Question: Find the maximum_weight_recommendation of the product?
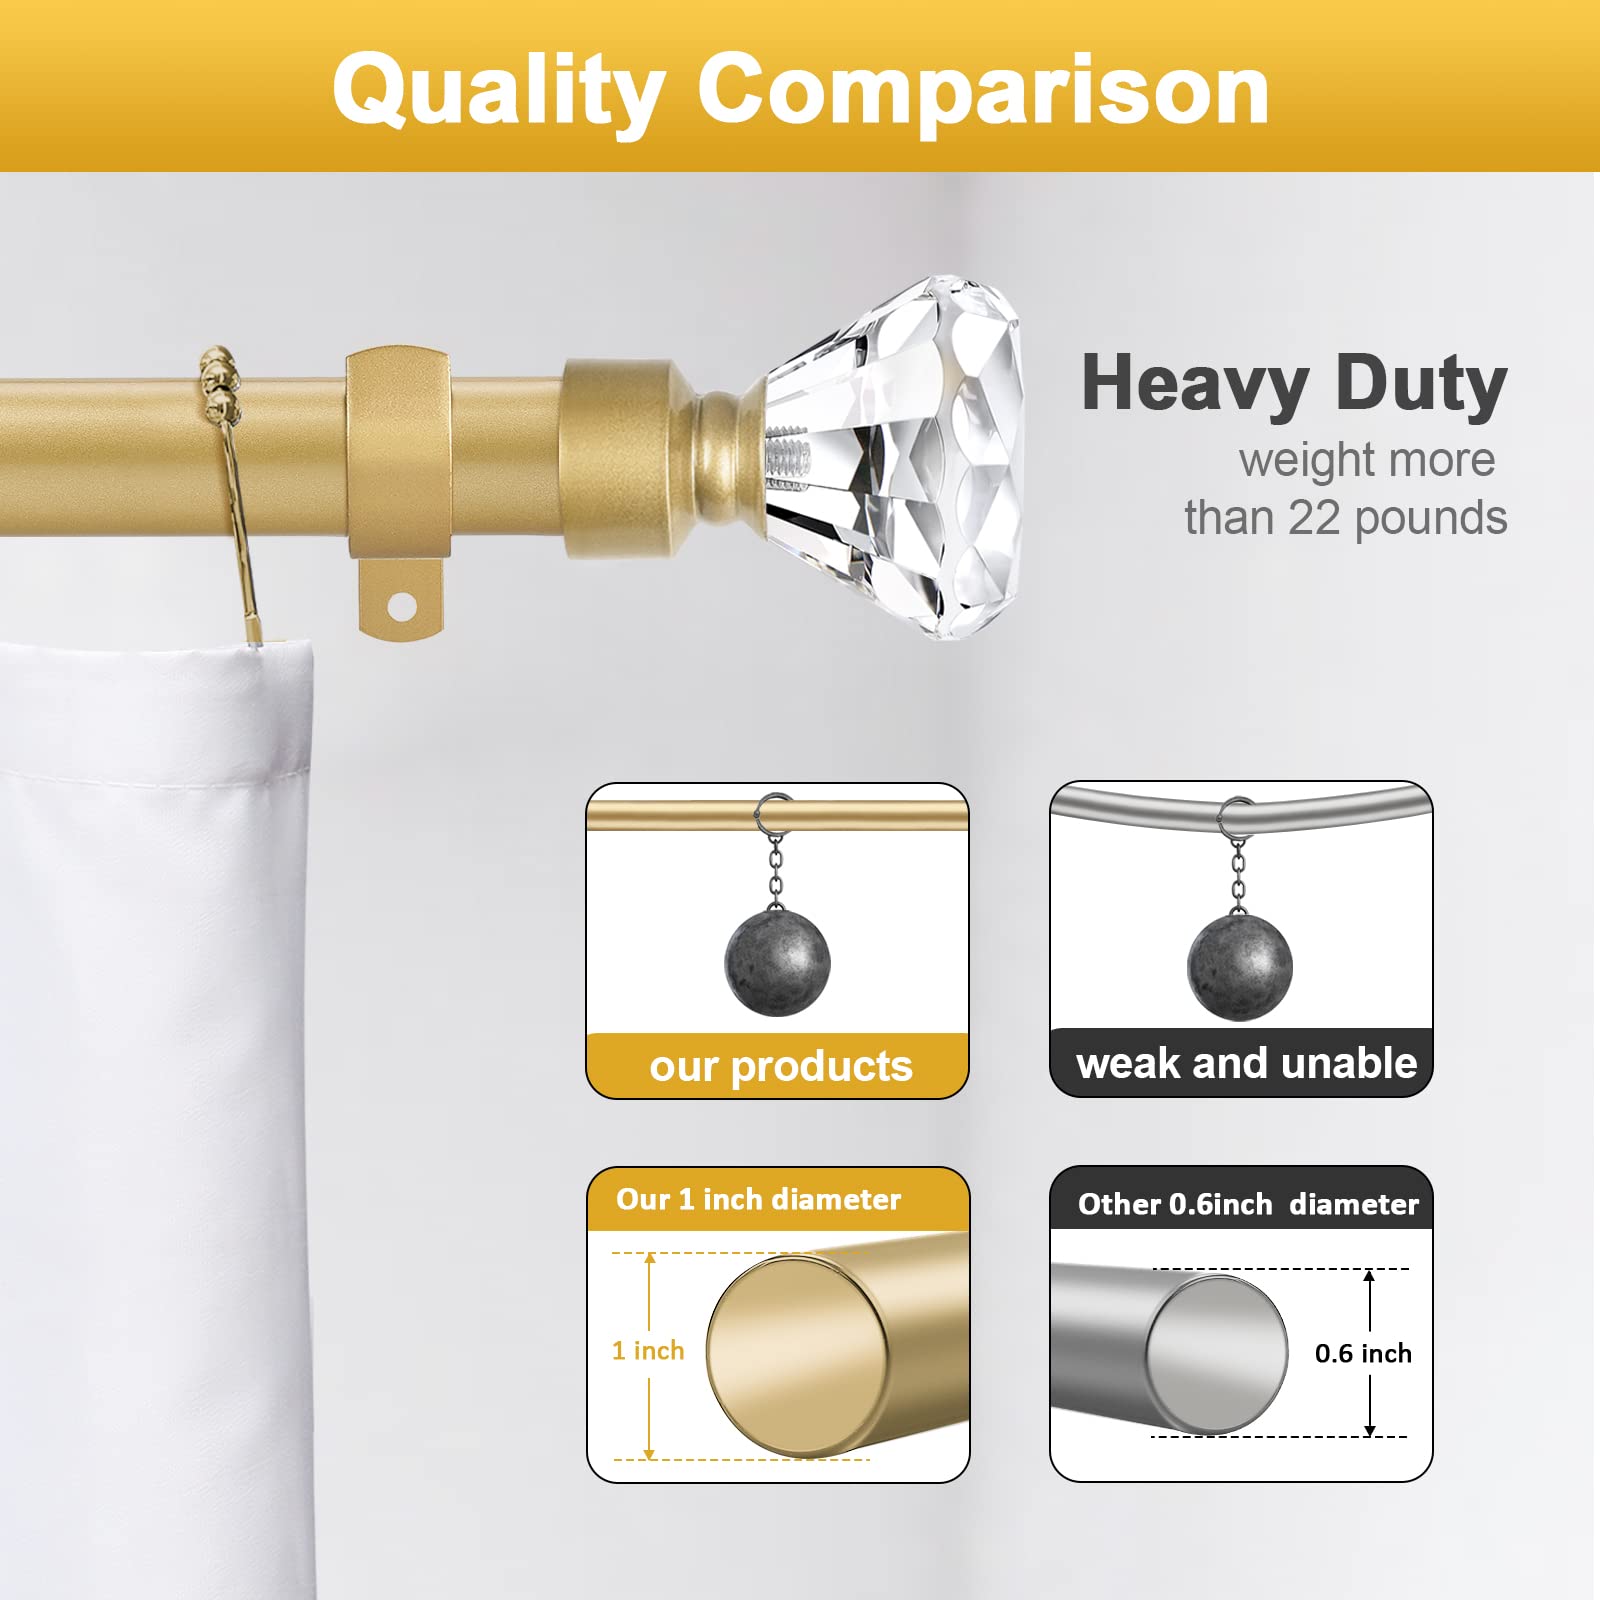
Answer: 22 pound